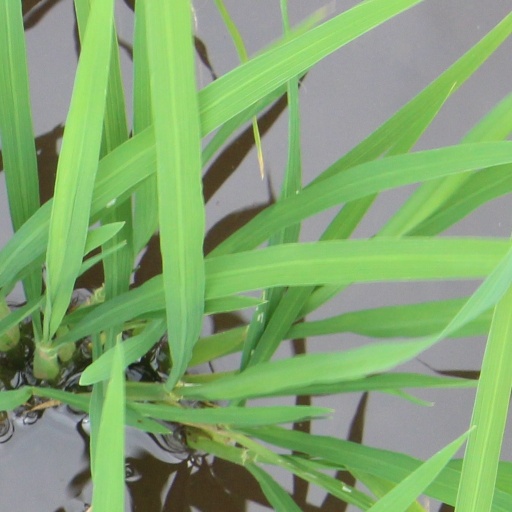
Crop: rice